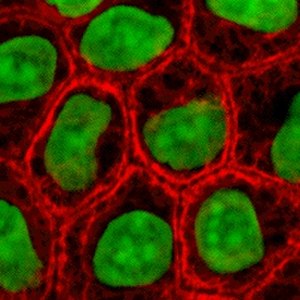
Celle (biologi)
Cellekultur, farvet for keratin (rød) og DNA (grøn).
"En celle er den mindste levende enhed i alle levende organismer og er fælles for alt liv, både for mikroorganismer, planter, svampe, dyr og mennesker. Nogle organismer såsom bakterier består kun af en enkelt celle, hvorimod andre organismer er flercellede og består af op til flere billioner celler, der arbejder sammen. Et menneske på 70 kg indeholder ca. 70 billioner celler; en typisk celle har en ""diameter"" på 10 µm og en typisk celle vejer ca. 1 nanogram. Der eksisterer en endnu mindre selvstændig enhed, virus, som ikke er en celle, men som er medlem af det taksonomiske overdomæne liv. Biologer diskuterer om virus skal regnes som levende eller ej. I bekræftende fald er en celle så den næstmindste levende enhed.